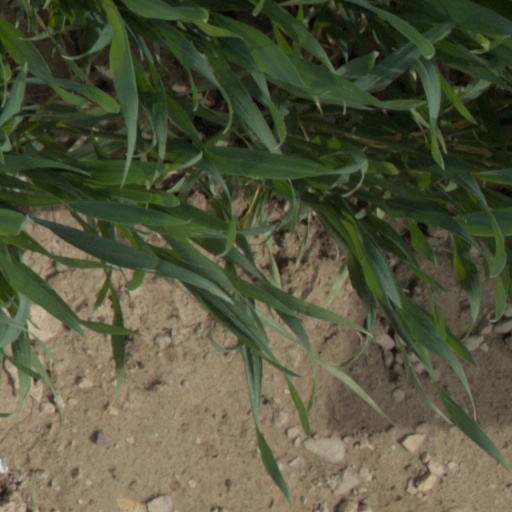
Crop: wheat